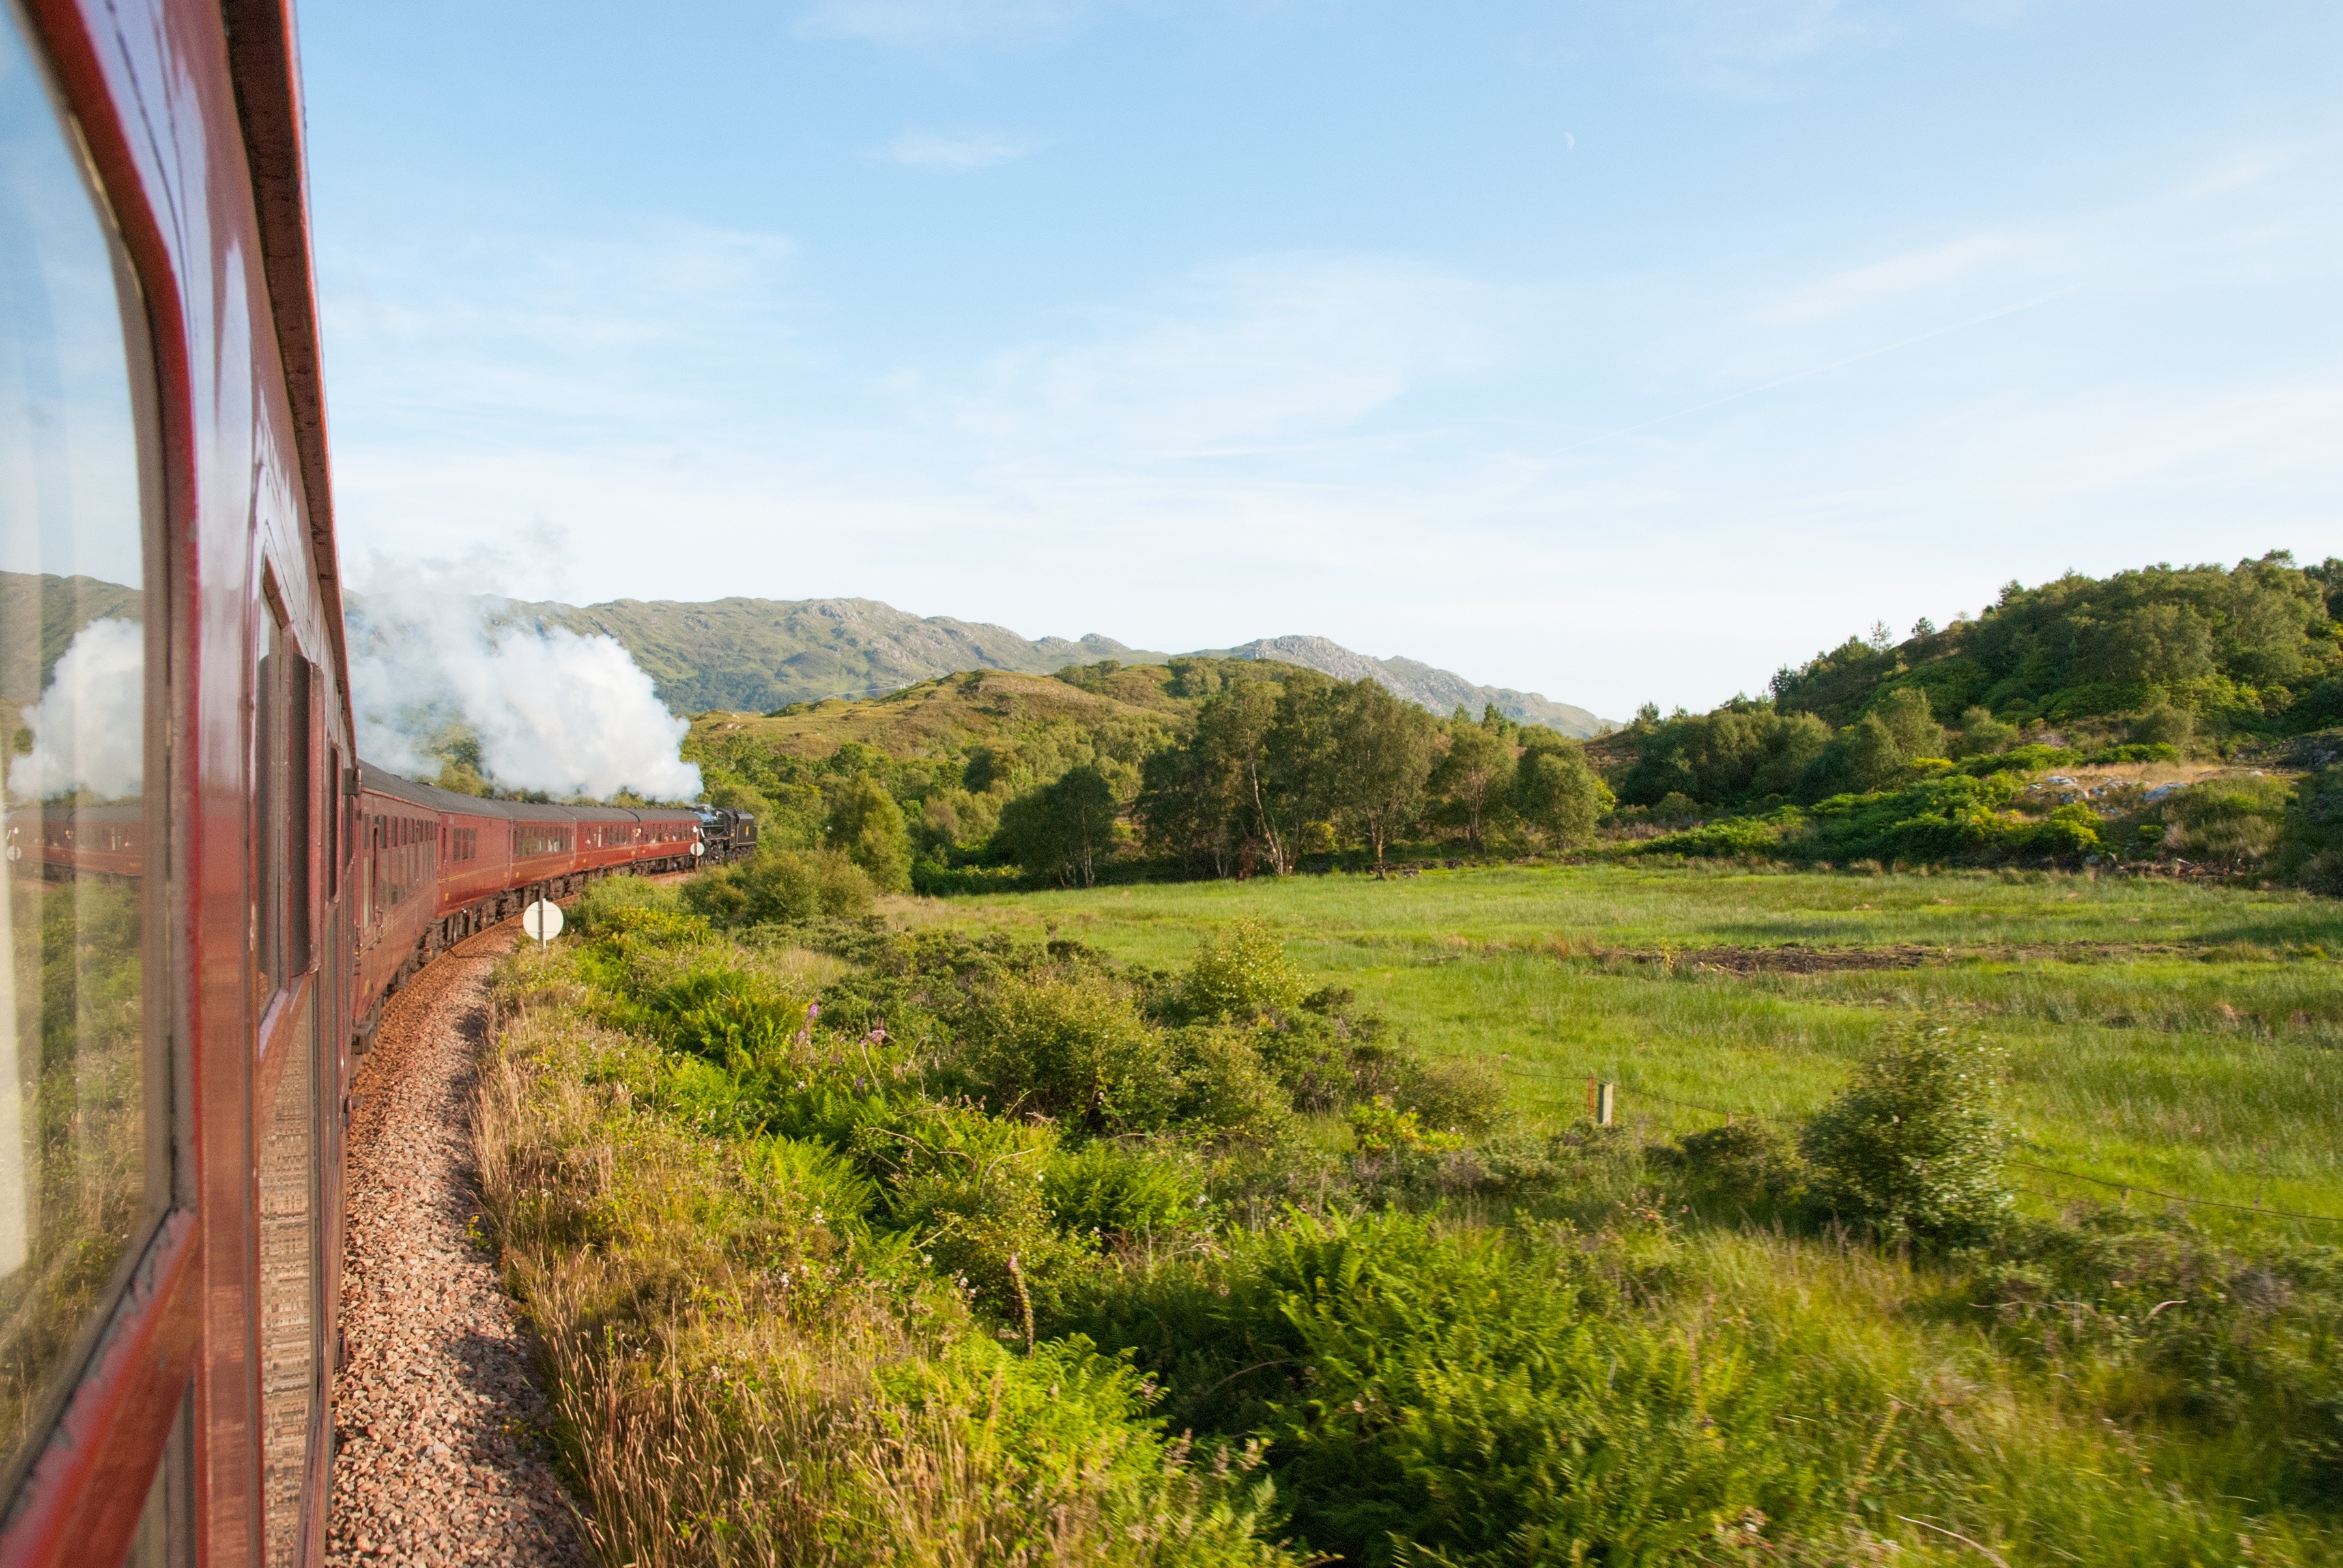
landscape, track, meadow, hill, transport, waterway, scotland, rural area, steam train, fort williams, harry potter route